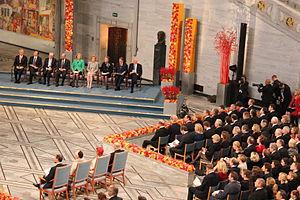
Le prix Nobel de la paix 2012 est attribué à l'Union européenne, en tant que personne morale, pour l'ensemble de ses actions en faveur « de la paix et de la réconciliation, la démocratie et les droits de l'homme en Europe », de la fondation de la CECA en 1952, à l'extension de la CEE, puis de l'UE, de 6 à 28 États membres.